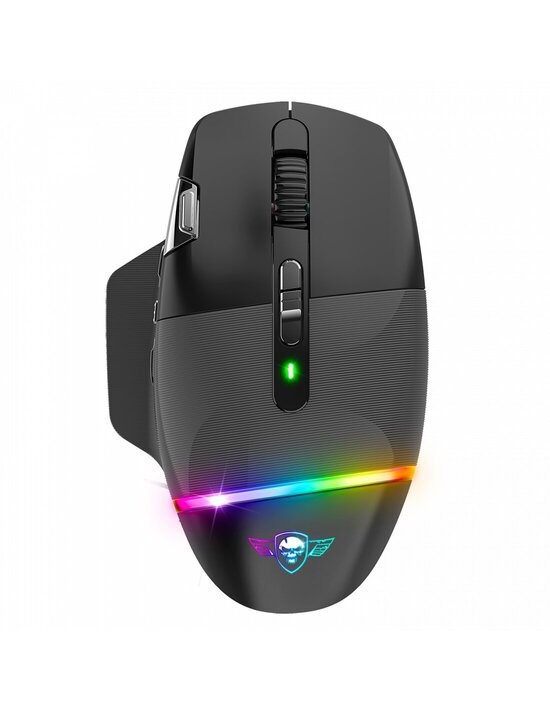
XPERT M800
Rétroéclairage Oui Connectivité Sans Fil (RF) Couleur Noir / RGB Nombre de boutons 9 programmables DPI 10.000 DPI
Brand: LaCigogneGamer
Category: Electronics > Electronics Accessories > Computer Components > Input Devices > Mice & Trackballs